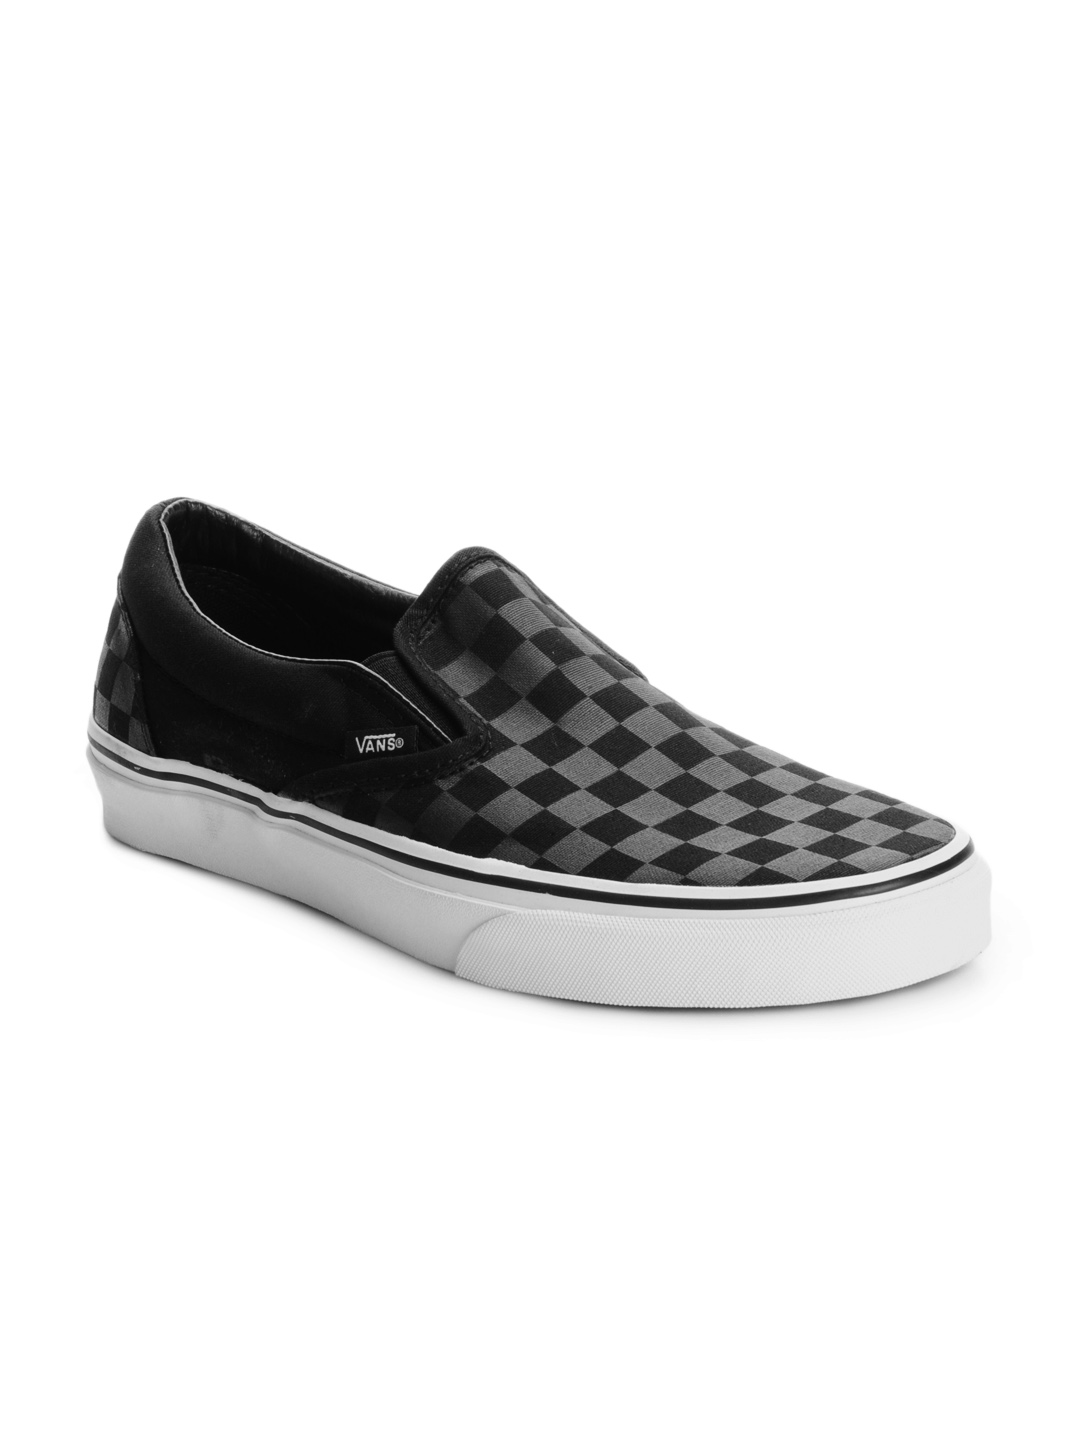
Vans Men Black Casual Shoes
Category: Footwear / Shoes / Casual Shoes
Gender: Men
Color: Black
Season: Fall 2012
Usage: Casual